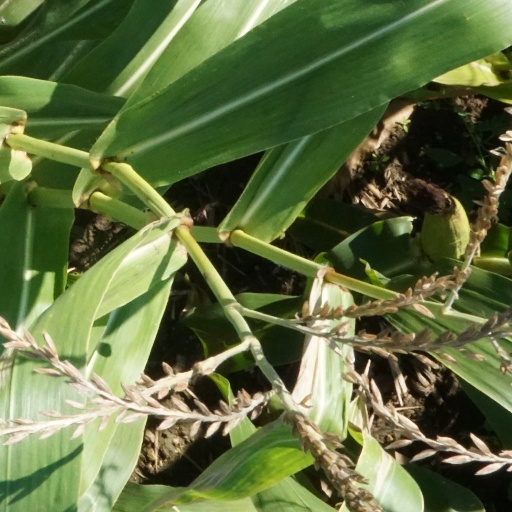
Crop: maize; corn